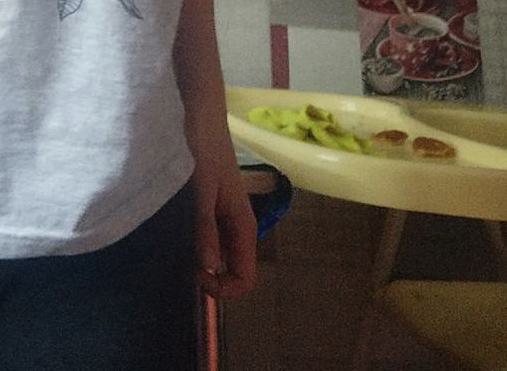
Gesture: no_gesture